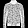
Label: Coat